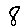
Label: 8